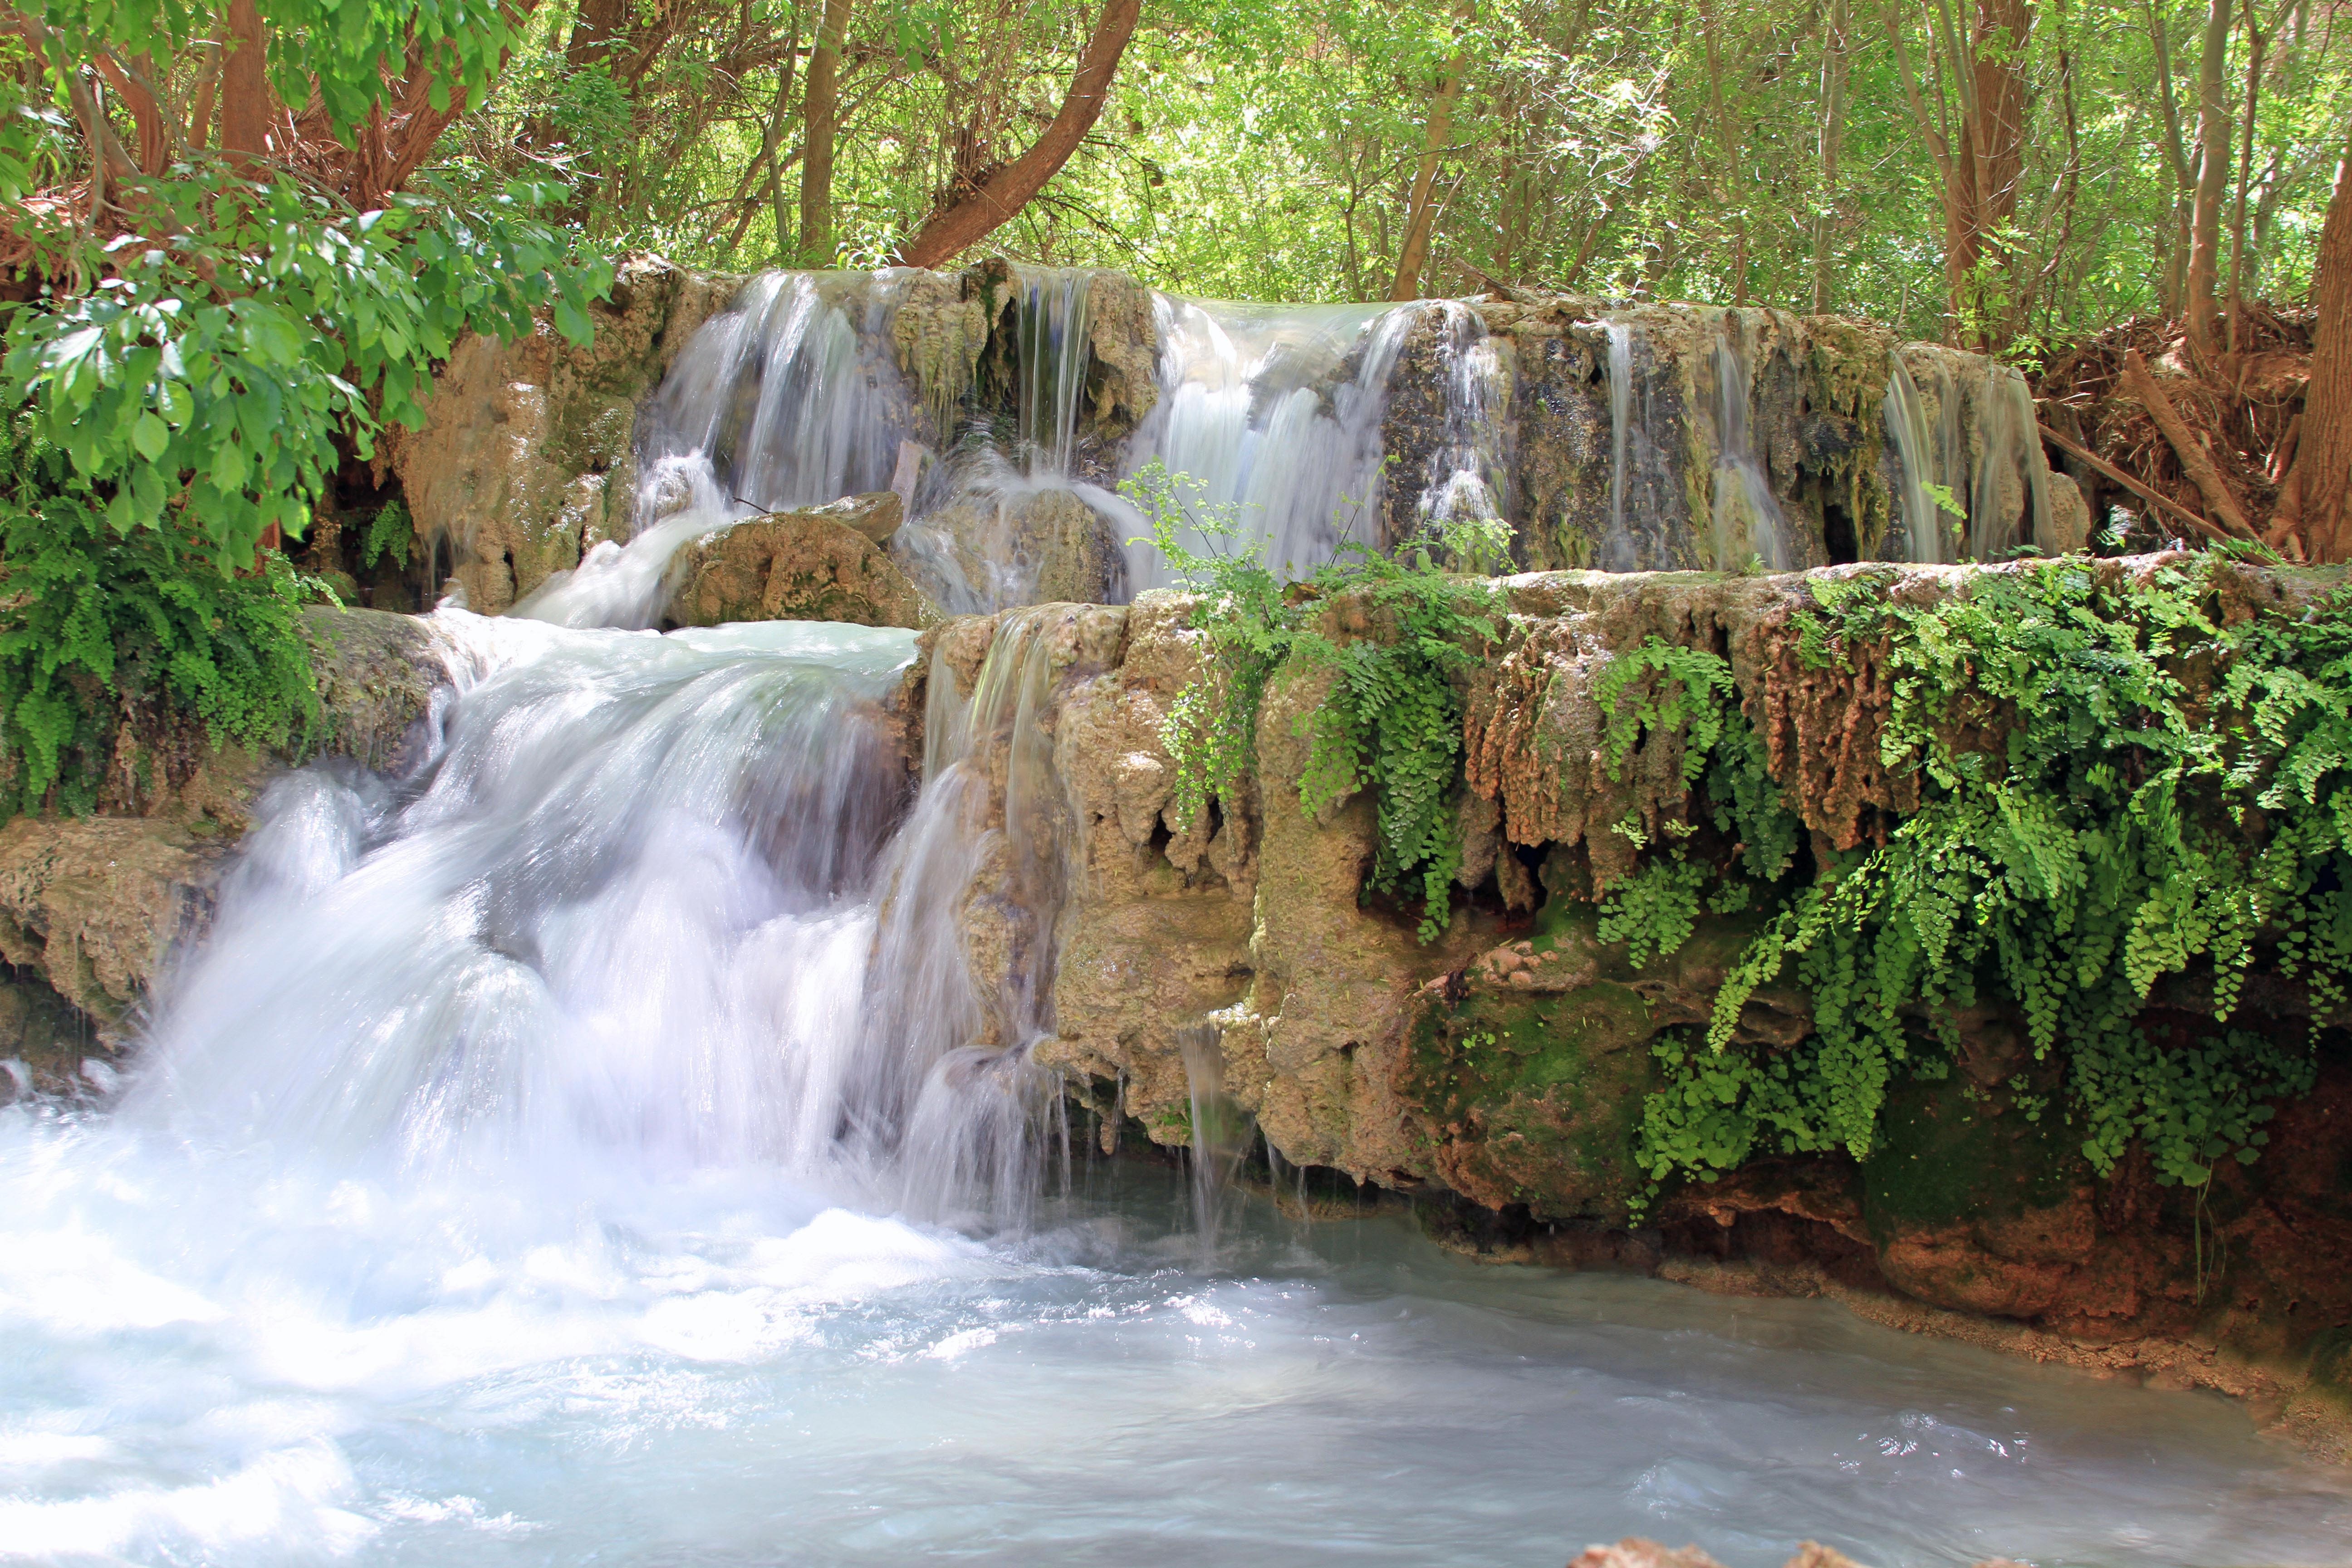
landscape, water, waterfall, river, stream, jungle, rapid, body of water, arizona, rainforest, falls, wasserfall, water feature, watercourse, southwest, havasupai, havasu, supai